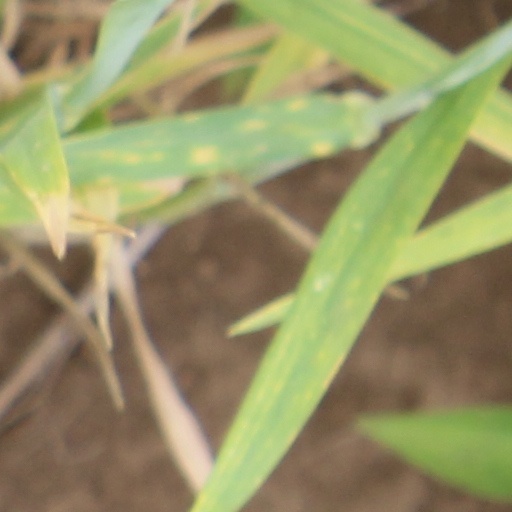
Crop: wheat